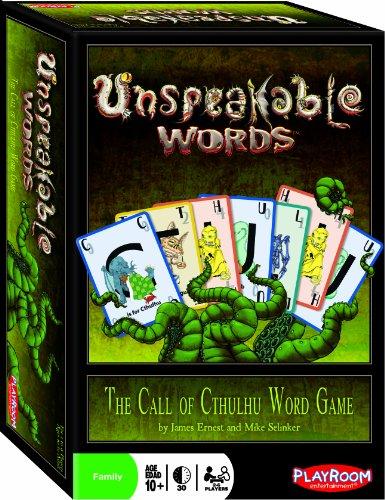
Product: Unspeakable Words Card Game
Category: Toys & Games | Games & Accessories | Card Games
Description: A devious word game that will eat at your sanity.
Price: $19.90
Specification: ProductDimensions:10.2x7.8x1.8inches|ItemWeight:1pounds|ShippingWeight:1.1pounds(Viewshippingratesandpolicies)|DomesticShipping:ItemcanbeshippedwithinU.S.|InternationalShipping:ThisitemcanbeshippedtoselectcountriesoutsideoftheU.S.LearnMore|ASIN:B000UC8BPE|Itemmodelnumber:26100|Manufacturerrecommendedage:10-15years